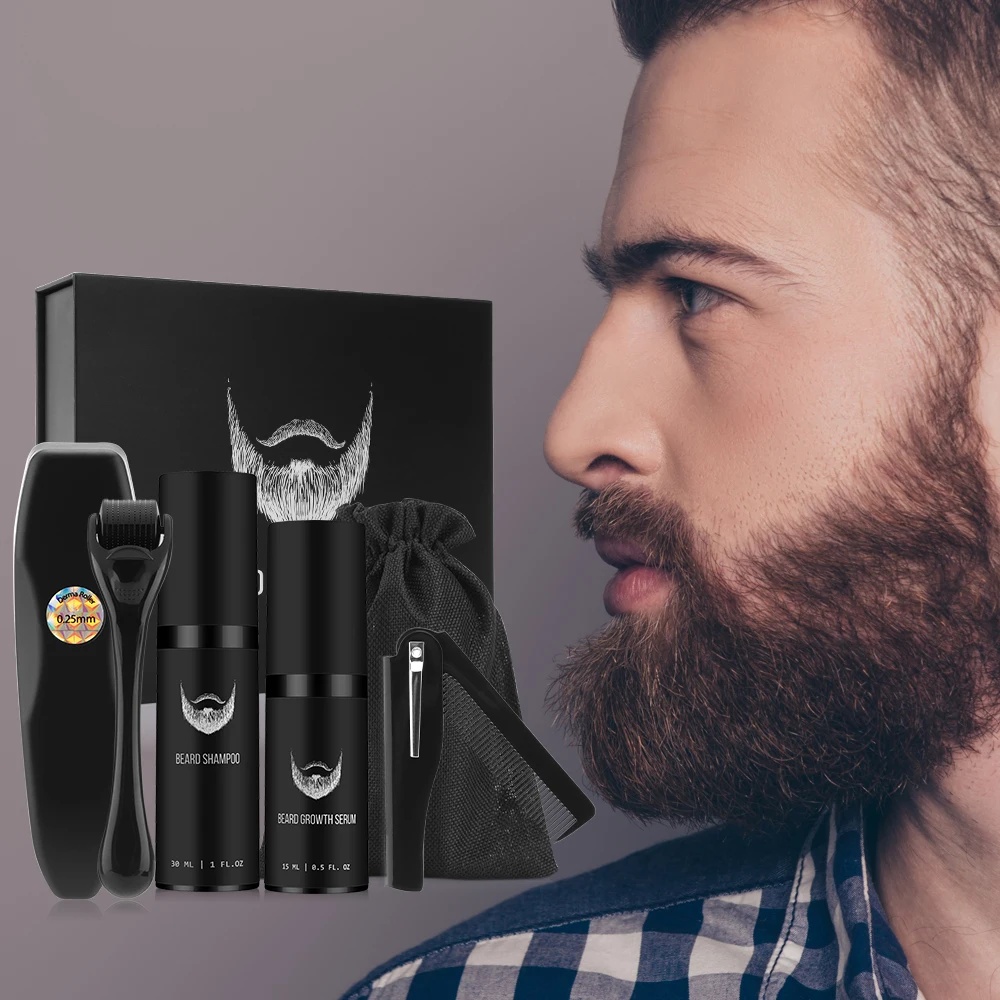
Kit Barbe
Maîtrisez l'art de la barbe ! Offrez à votre barbe le soin qu'elle mérite avec notre kit complet. Des outils de qualité, des résultats visibles, pour une barbe soignée et stylée à chaque instant. Ce kit comprend un sérum nourrissant pour stimuler la pousse, un désinfectant pour garantir une hygiène optimale, un peigne pour démêler sans abîmer, et un dermaroller (rouleau à micro-aiguilles) pour favoriser la croissance et améliorer la texture de votre barbe. Conseils : Pulvérisez le spray désinfectant sur les micro-aiguilles à une distance de 10-15 cm et laissez sécher quelques secondes. Glissez ensuite le rouleau sur la zone ciblée à plusieurs reprises. Appliquez le sérum et massez jusqu’à ce qu’il soit complètement absorbé. Terminez en massant et en peignant votre barbe pour stimuler la circulation sanguine, favoriser l'absorption des racines des poils et sculpter votre barbe.
Brand: Originel Skin
Category: Health & Beauty > Personal Care > Hair Care > Hair Styling Tools